Washington (state)

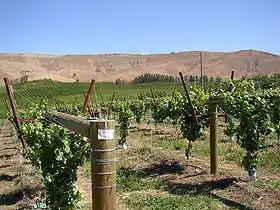
Rattlesnake Hills AVA, one of nineteen American Viticultural Areas in the state

While the population of African Americans in the Pacific Northwest is relatively scarce overall, they are mostly concentrated in the South End and Central District areas of Seattle, and in inner Tacoma. The black community of Seattle consisted of one individual in 1858, Manuel Lopes, and grew to a population of 406 by 1900. It developed substantially during and after World War II when wartime industries and the U.S. Armed Forces employed and recruited tens of thousands of African Americans from the Southeastern United States. They moved west in the second wave of the Great Migration, leaving a high influence on West Coast rock music and R&B and soul in the 1960s, including Seattle native Jimi Hendrix, a pioneer in hard rock, who was of African-American and alleged Cherokee descent.